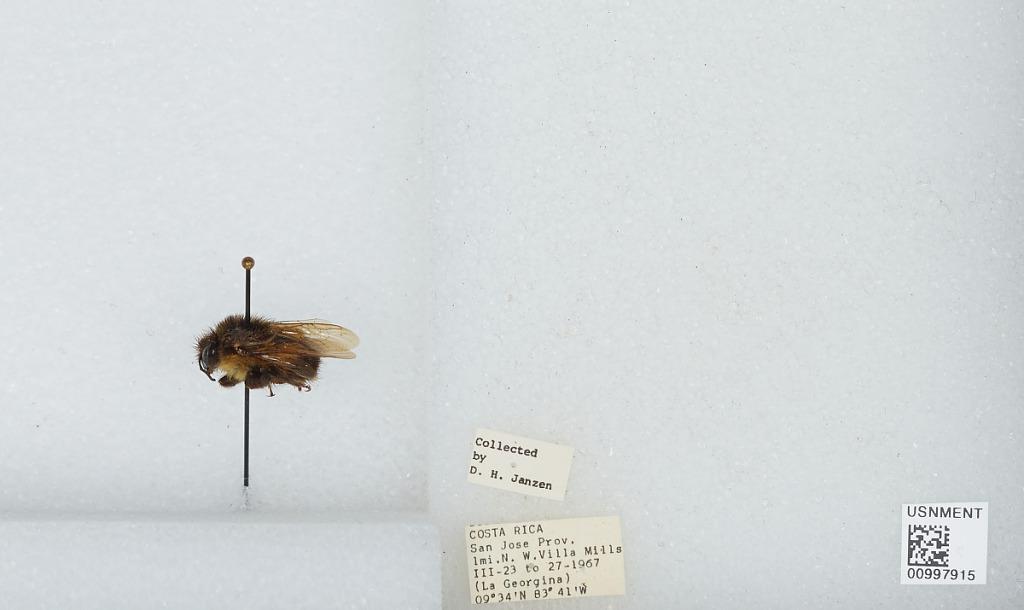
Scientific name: Bombus (Pyrobombus) ephippiatus (Say)
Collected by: D. Janzen
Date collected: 1967-3-23
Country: Costa Rica
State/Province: San Jose
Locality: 1 mile northwest of Villa Mills (La Georgina)
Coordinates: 9.5583, -83.7239